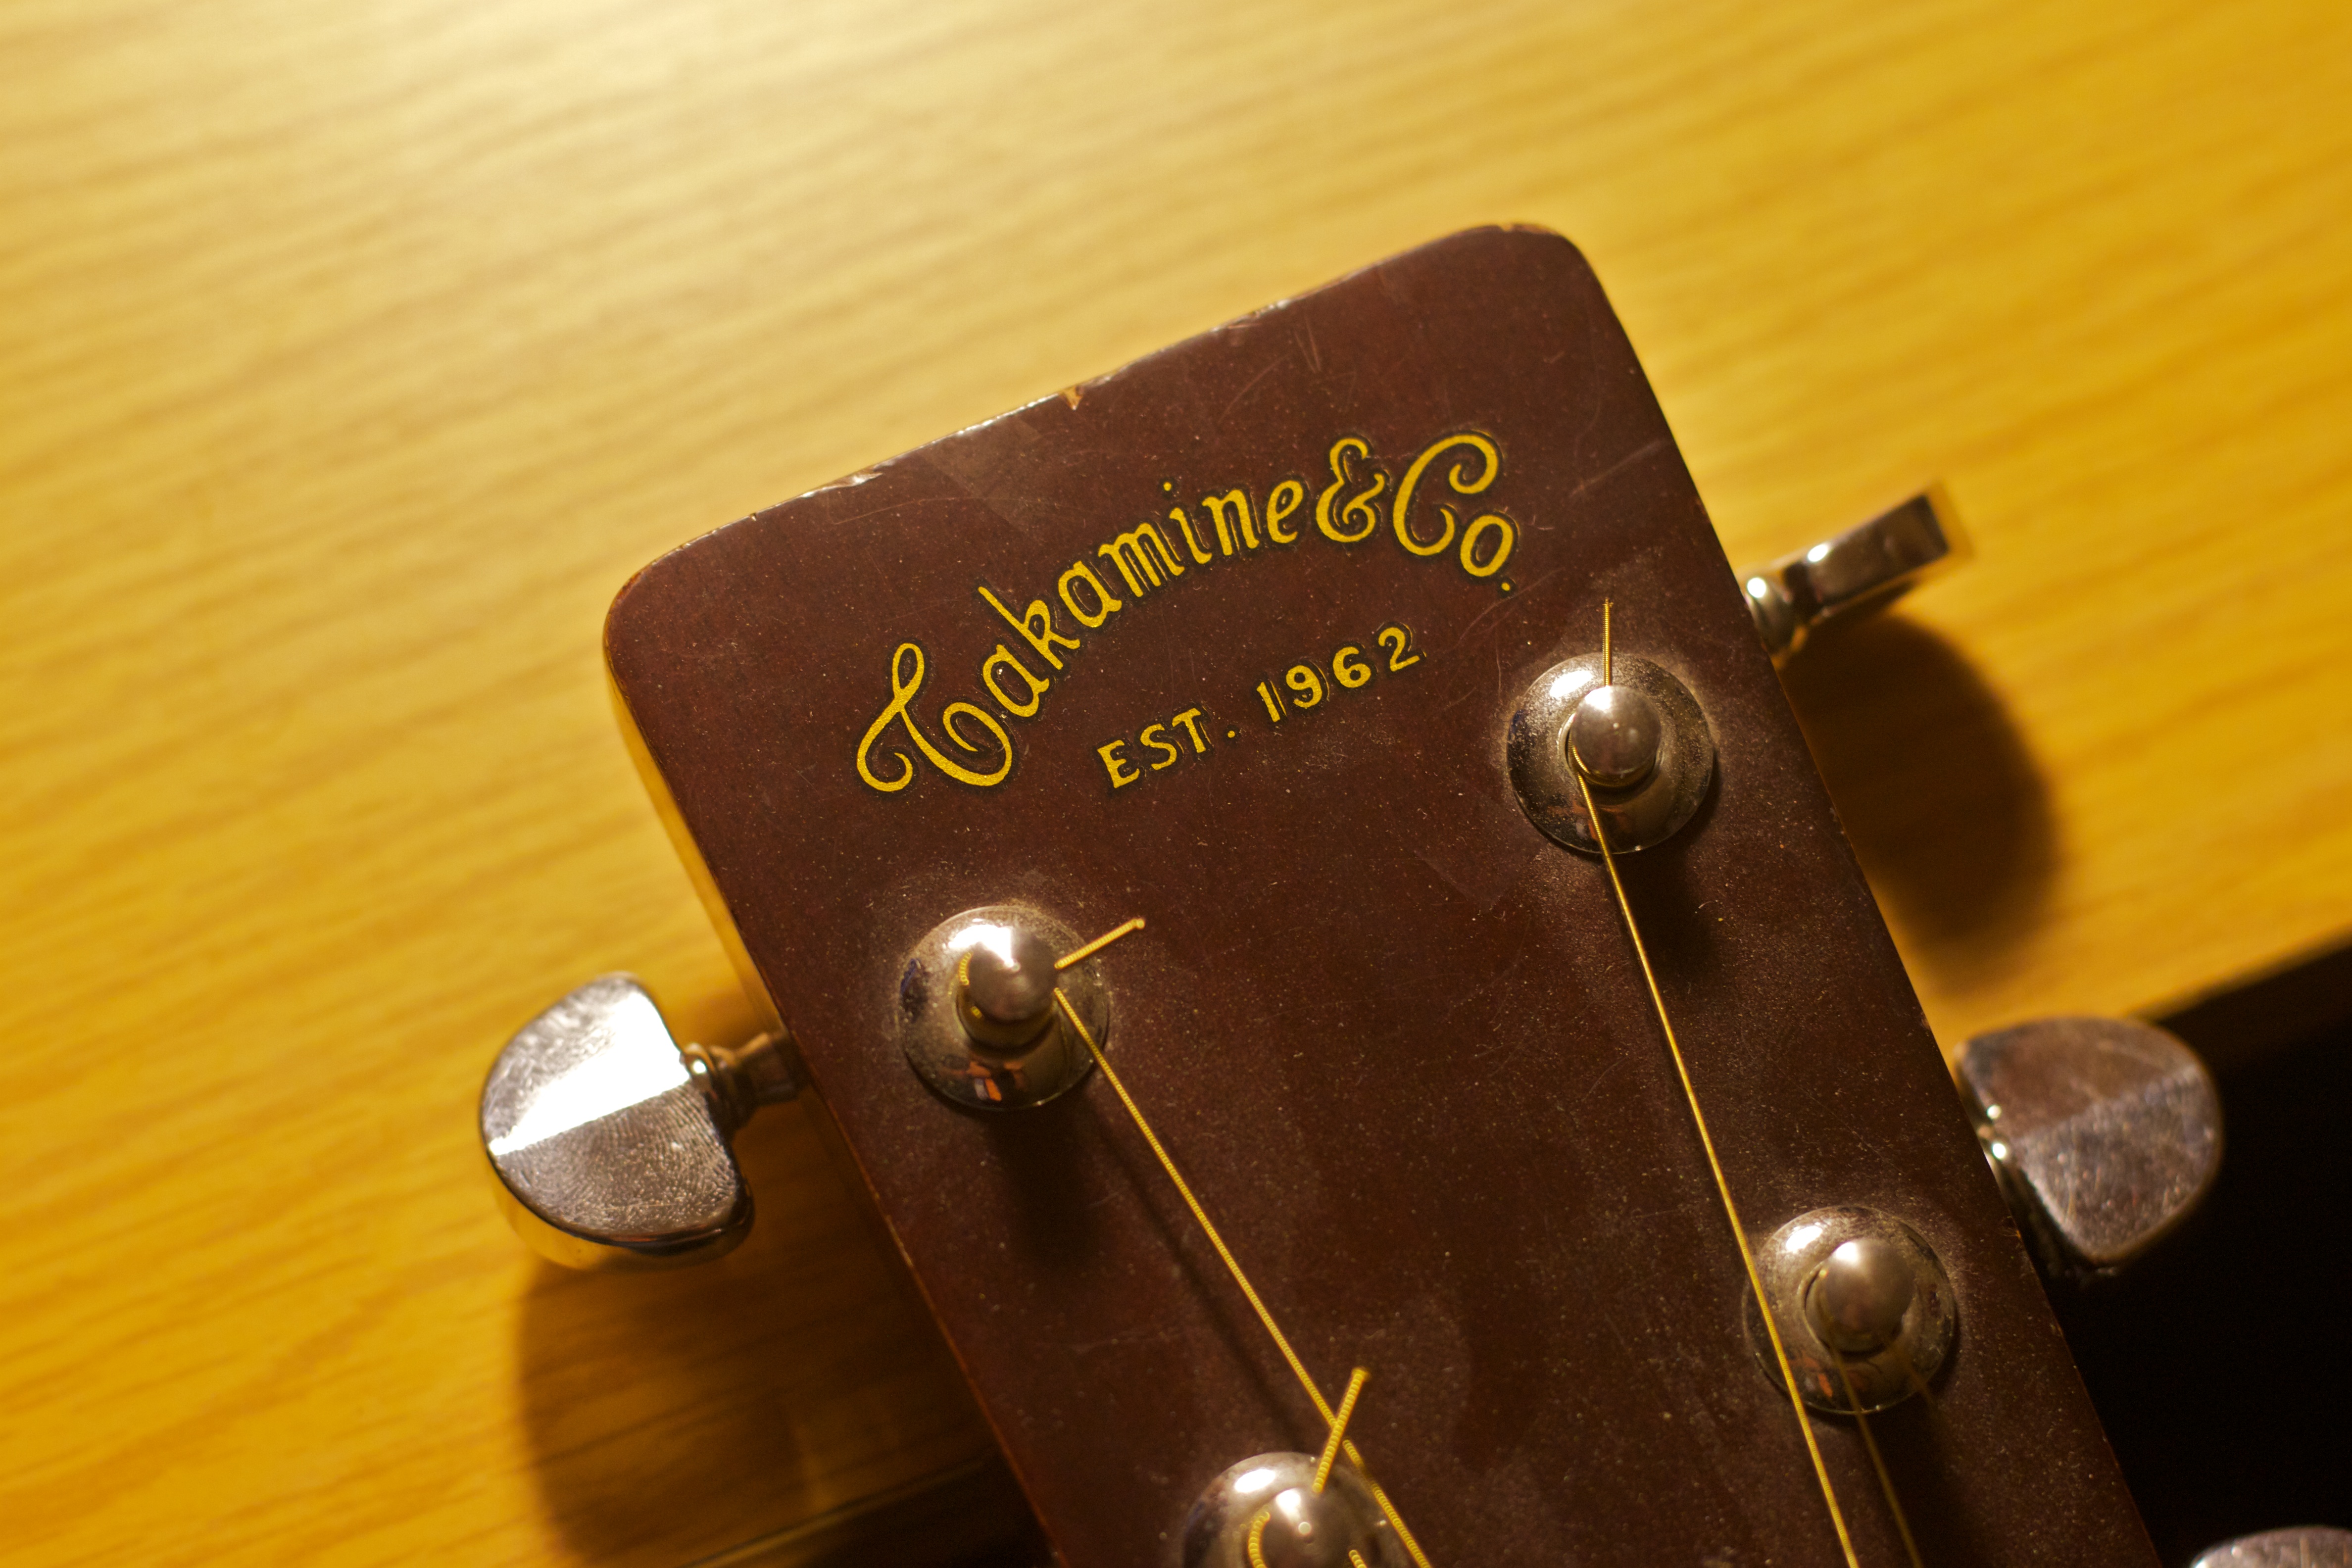
guitar, musical instrument, close up, violin, string instrument, bowed string instrument, plucked string instruments